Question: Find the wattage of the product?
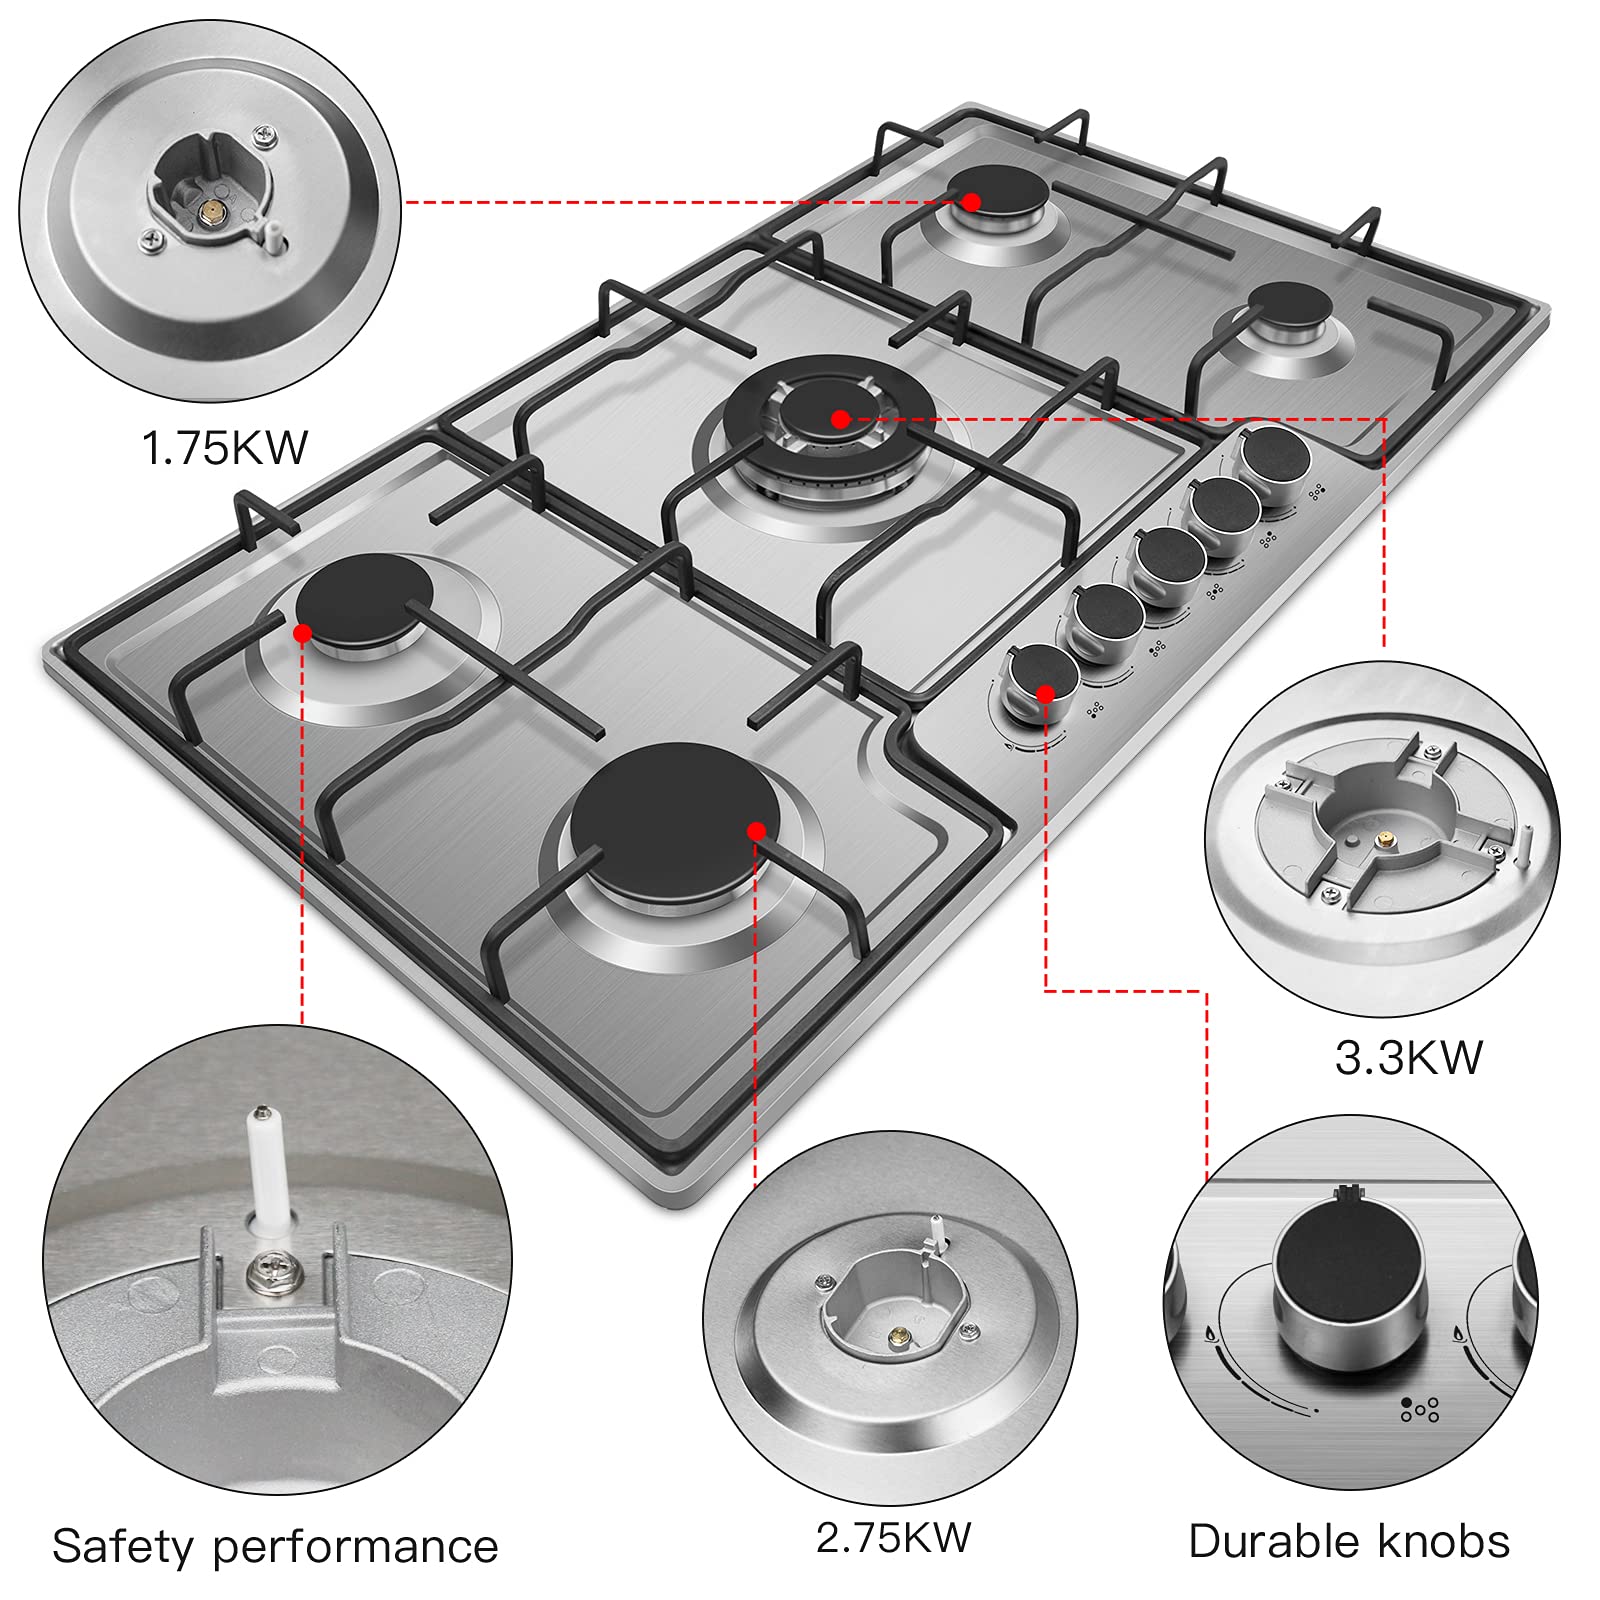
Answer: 1.75 kilowatt